Thomas Warming

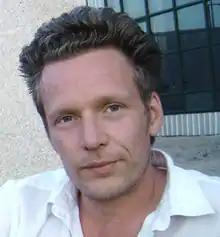

After relocating back to Denmark, Warming completed elementary school in Kolding, one year as an exchange student at Crater High School in Oregon, followed by one year at Handelsskolen Business School in Denmark.